Council of Vézelay

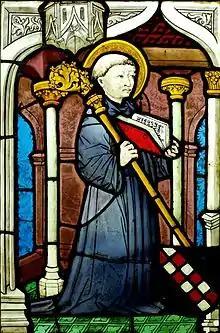
Stained glass image of a kneeling man with a halo holding an open book and a staff

In 1144 the Pope, Eugene III commissioned French abbot Bernard of Clairvaux to preach the Second Crusade, and granted the same indulgences for it which Pope Urban II had accorded to the First Crusade. A parliament was convoked at Vezelay in Burgundy in 1146, and Bernard preached before the assembly on March 31. Louis VII of France, his wife, Eleanor of Aquitaine, and the princes and lords present prostrated themselves at the feet of Bernard to receive the pilgrims' cross.